James Hurdis

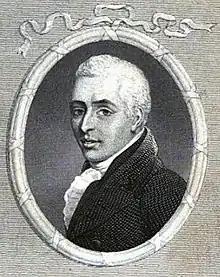
An engraving of Hurdis by Romney, frontispiece from "The Village Curate and other poems" (1809)

Born in Bishopstone, East Sussex, Hurdis attended The Prebendal School and studied at St Mary Hall, Oxford, and Magdalen College, Oxford, later becoming a Fellow of Magdalen College.